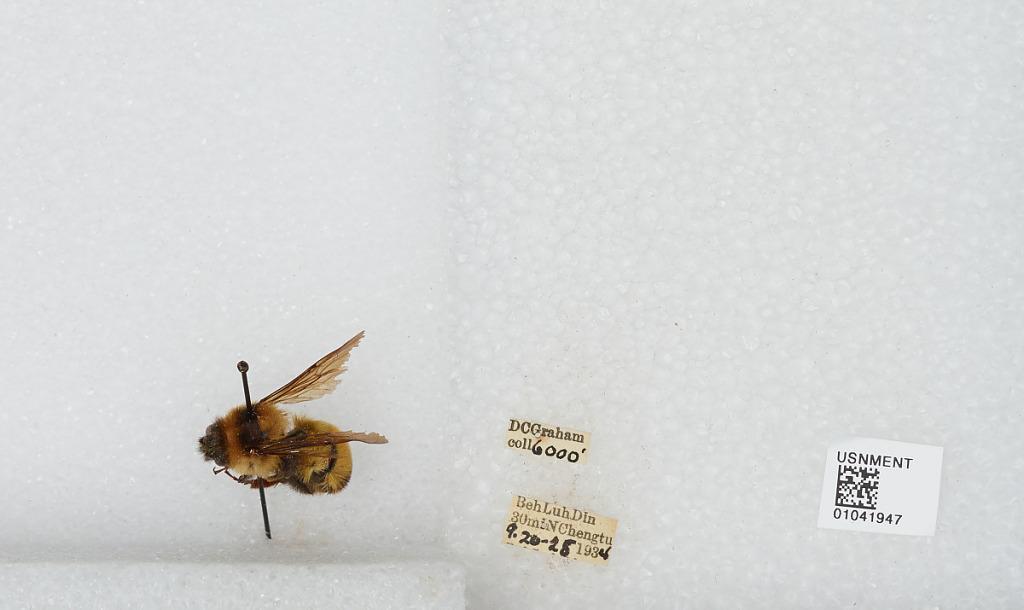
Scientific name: Bombus sp.
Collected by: D. Graham
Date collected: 1934-9-20
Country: China
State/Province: Sichuan
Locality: Beh Luh Din, 30 mi N Chengdu